Buffalo Gap, Texas

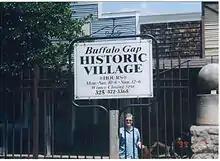
Buffalo Gap Historic Village, July 2008

In 1956, local resident Ernie Wilson purchased the original Taylor County Courthouse and founded the Museum of the Old West, now known as the Buffalo Gap Historic Village. This historical gem preserves the legacy of Buffalo Gap, offering visitors a glimpse into the life and times of the Old West.